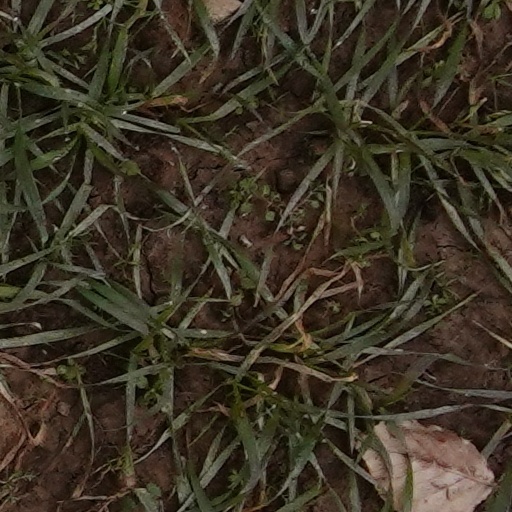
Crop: wheat